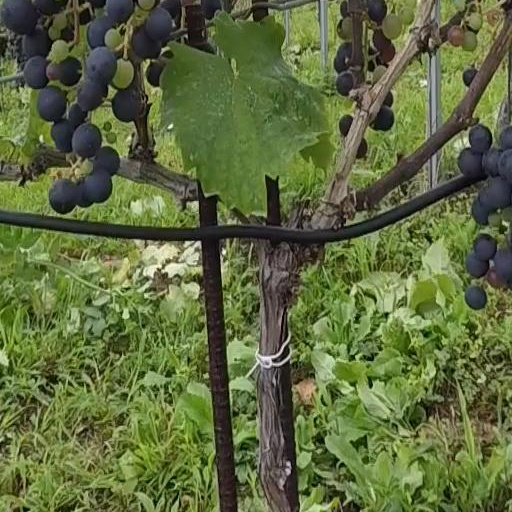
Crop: grape